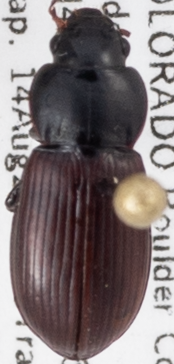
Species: Amara alpina
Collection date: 2018-08-14
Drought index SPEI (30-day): -0.8
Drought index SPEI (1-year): -1.034
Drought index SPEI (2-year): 0.24